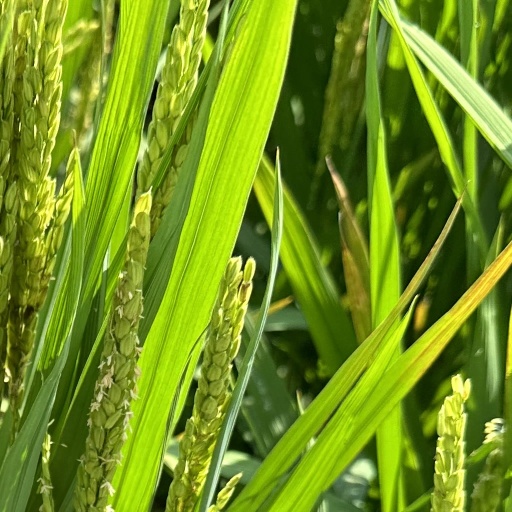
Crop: rice